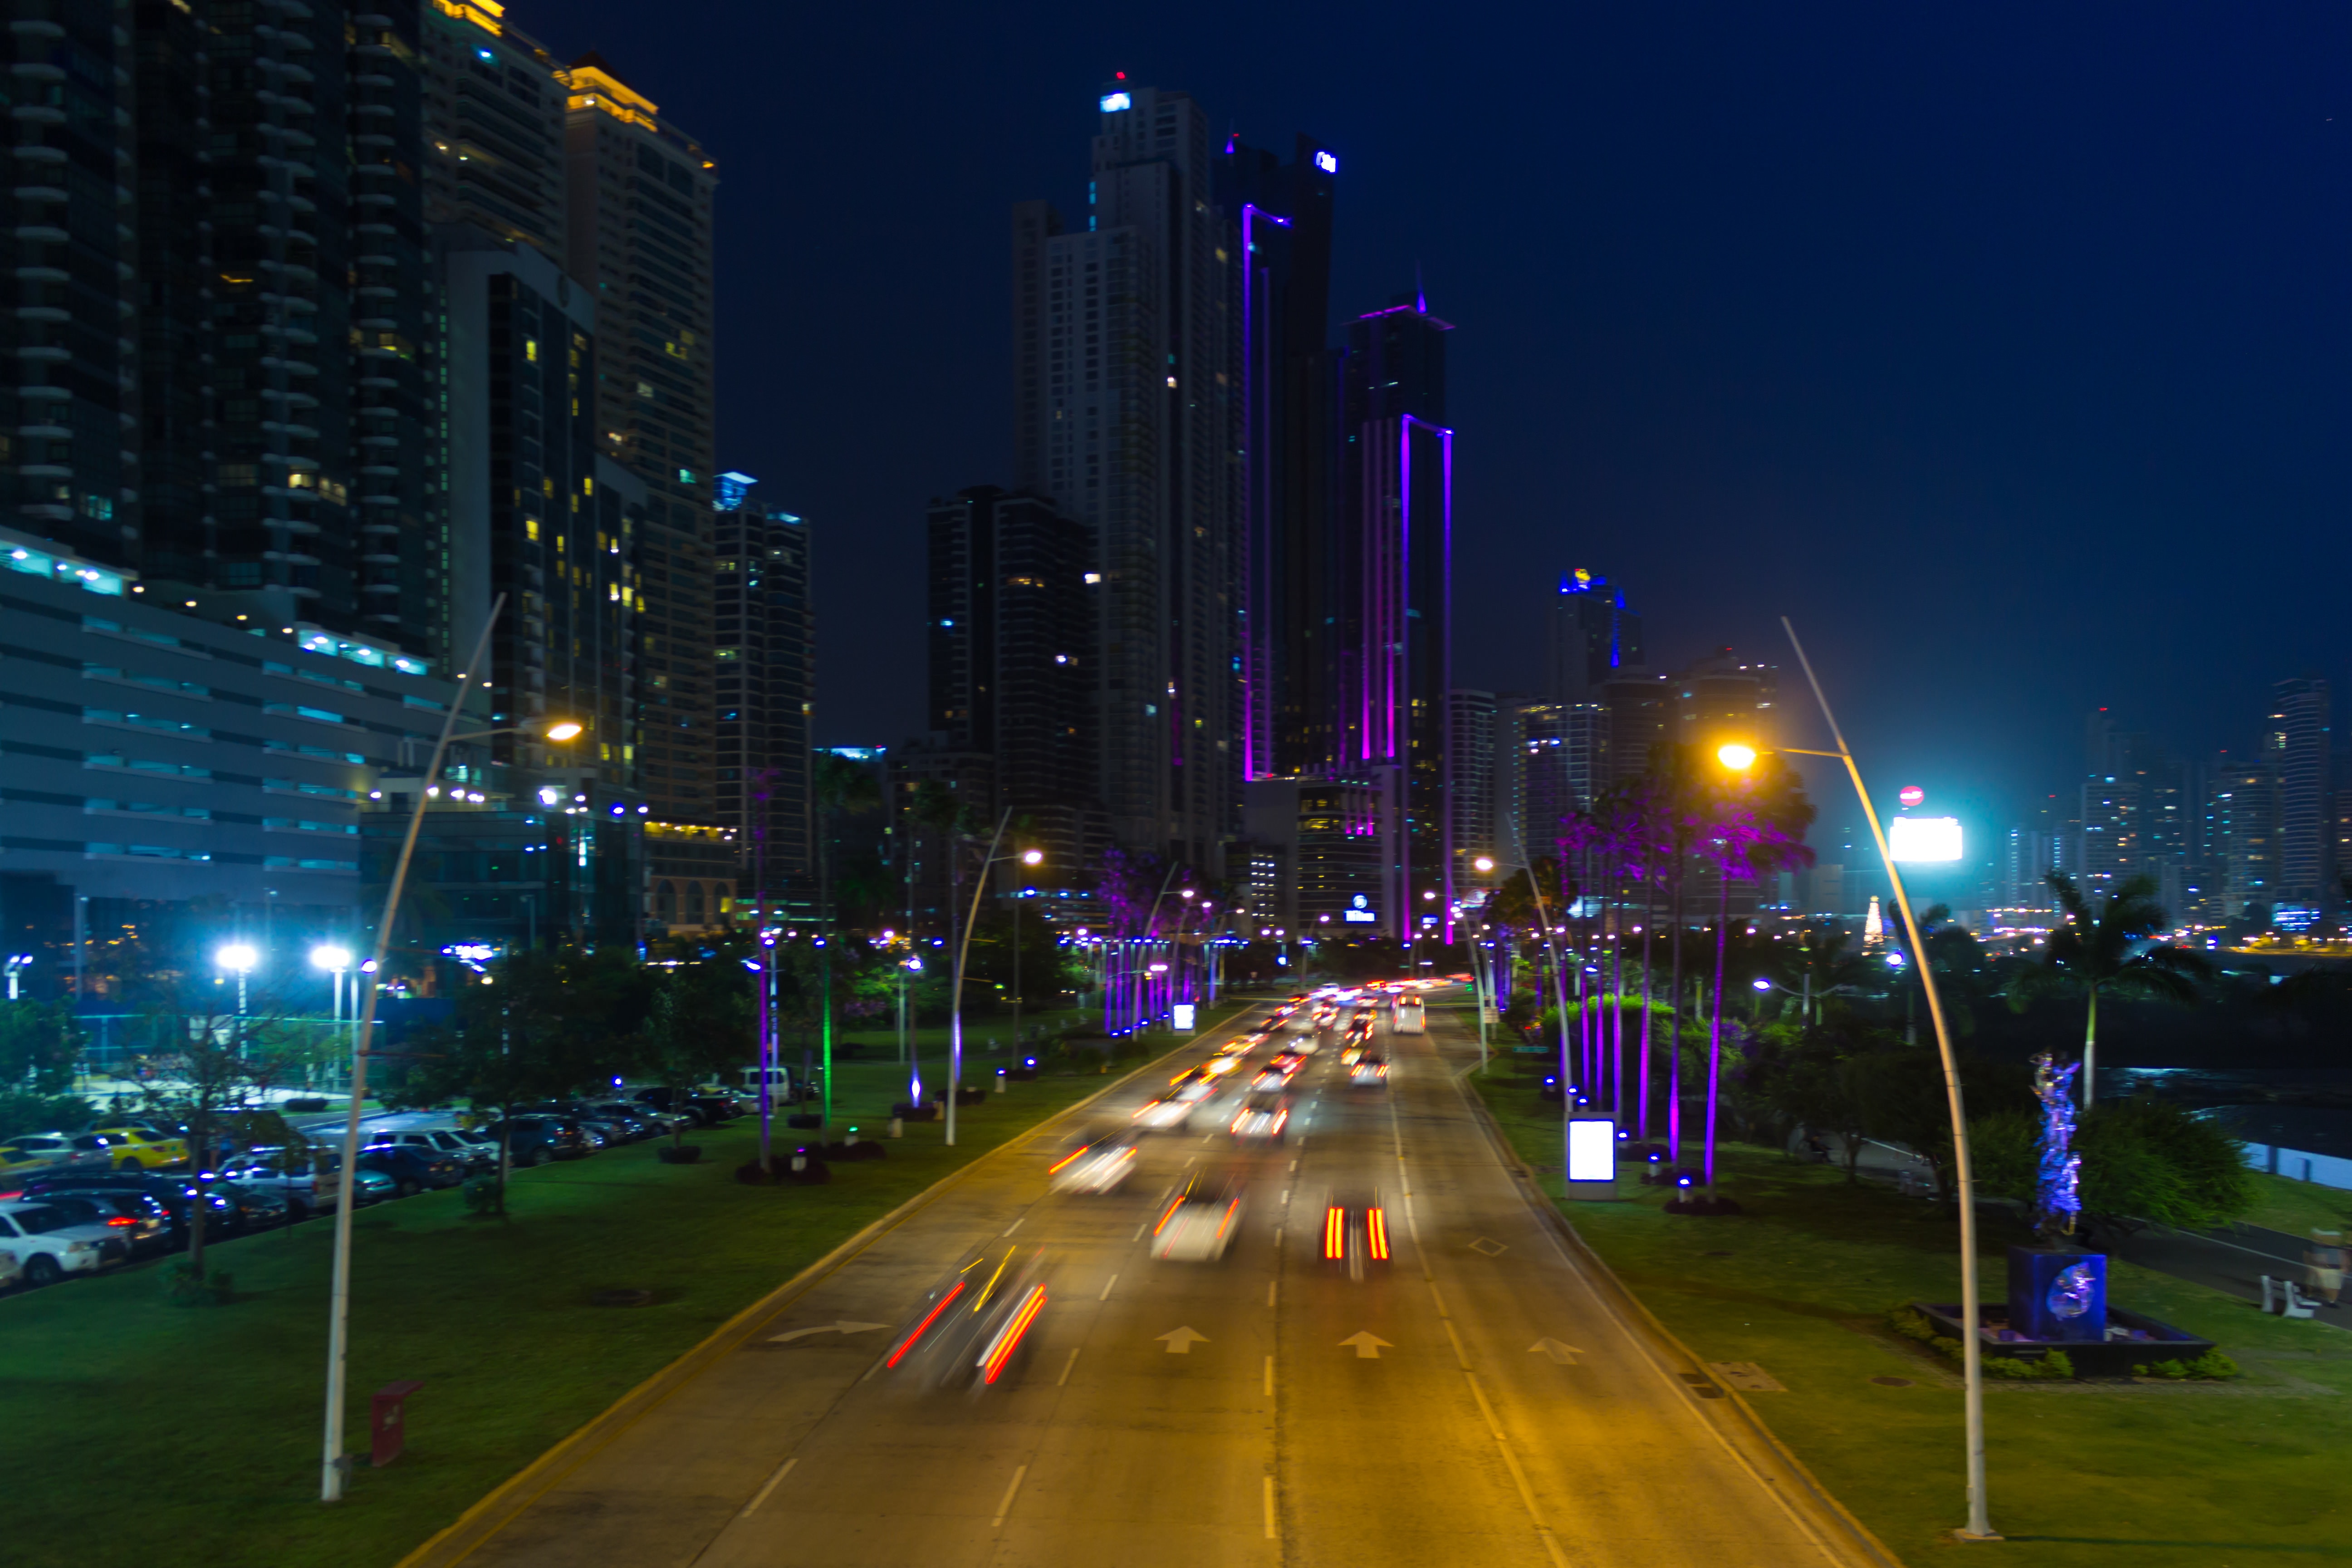
light, skyline, traffic, night, city, skyscraper, cityscape, downtown, dusk, evening, lighting, metropolis, urban area, human settlement, metropolitan area